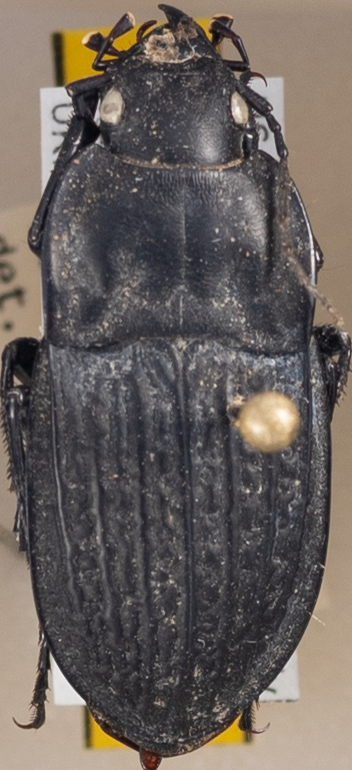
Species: Dicaelus sculptilis sculptilis
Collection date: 2022-06-14
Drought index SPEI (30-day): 1.13
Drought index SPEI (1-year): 0.54
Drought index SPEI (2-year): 0.63